Hydramatic

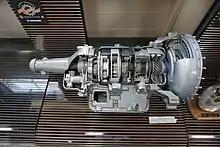
A "Hydra-Matic 315" transmission, produced between 1956 and 1964

Evolving by the pressure of industrial competition from other manufacturers such as Studebaker's three-speed lock-up torque converter co-designed by Detroit Gear (a division of Borg-Warner), named DG 200/250, and Packard's dual-range two-speed lock-up torque converter coupled Ultramatic, GM's "Hydra-Matic" underwent several revisions through 1955, before being gradually replaced by the substantially redesigned Controlled-Coupling HydraMatic (also called Jetaway, by Oldsmobile, and "StratoFlight", and later "Super Hydra-Matic", by Pontiac, or "315 HydraMatic", by Cadillac, or "Dual-coupling Hydra-Matic") in 1956.